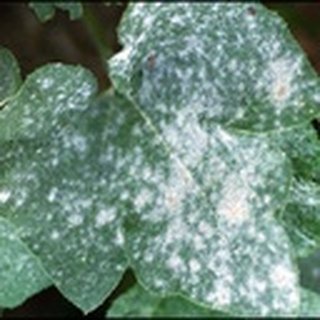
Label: cotton_powdery_mildew